African-American culture

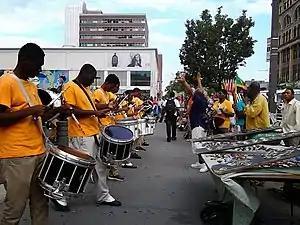
Band rehearsal on 125th Street in Harlem, the historic epicenter of African-American culture. New York City is home by a significant margin to the world's largest African-American population of any city outside Africa, at over 2.2 million. African immigration to New York City is now driving the growth of the city's African-American and African population.

African Americans are the result of an amalgamation of many different countries, cultures, tribes and religions during the 16th and 17th centuries, broken down, and rebuilt upon shared experiences and blended into one group on the North American continent during the trans-Atlantic slave trade and are now called African American.